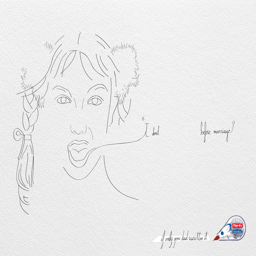
digital art selected for the #